Richard Williams (RAAF officer)

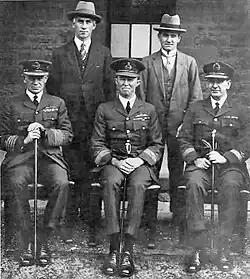
Formal portrait of three men in military uniforms with peaked caps sitting in front of two men in civilian clothes with broad-brimmed hats

Appointed an Officer of the Order of the British Empire in the 1919 New Year Honours, Williams served as Staff Officer, Aviation, at Australian Imperial Force (AIF) headquarters in London, before returning to Australia and taking up the position of Director of Air Services at Army Headquarters, Melbourne. The Australian Flying Corps had meanwhile been disbanded and replaced by the Australian Air Corps (AAC) which was, like the AFC, a branch of the Army.